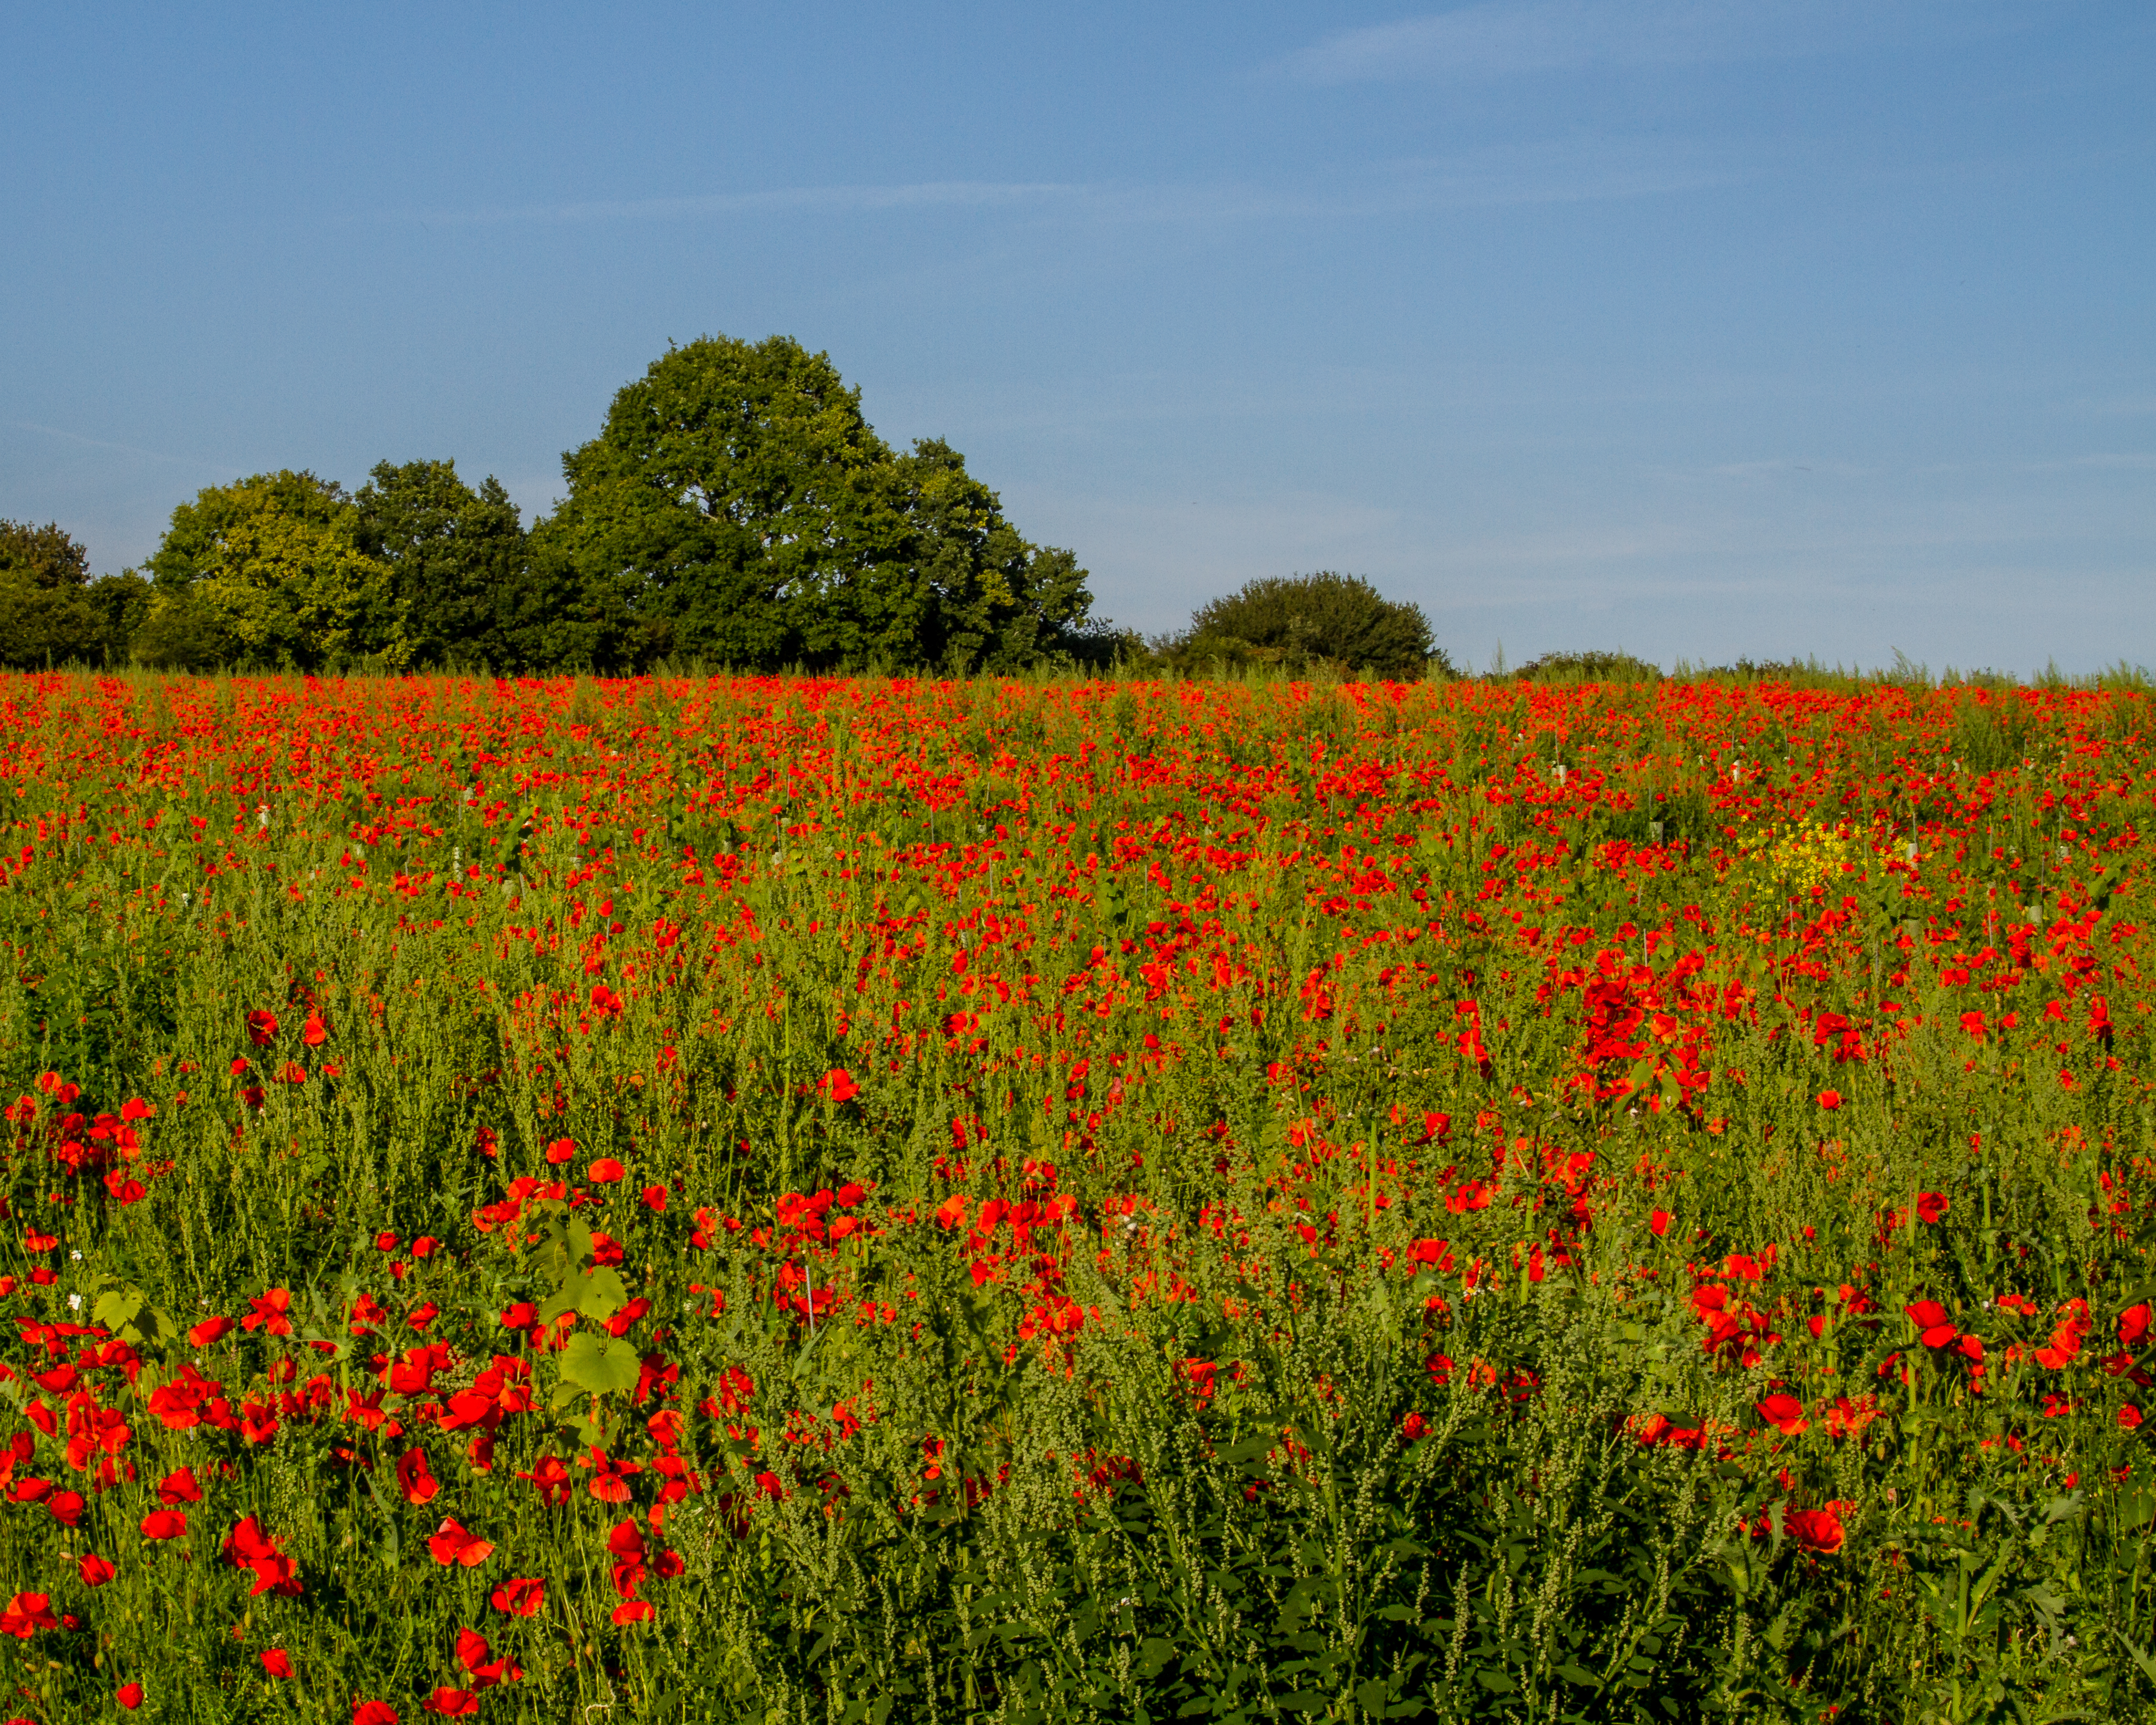
grass, plant, vineyard, field, meadow, prairie, flower, pasture, flora, plain, wildflower, grassland, poppy, habitat, ecosystem, andymorffew, morffew, itchenabbas, hampshire, poppyfield, rural area, flowering plant, natural environment, grass family, land plant